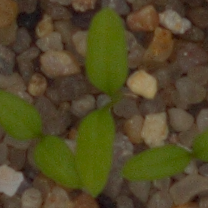
Label: common_chickweed